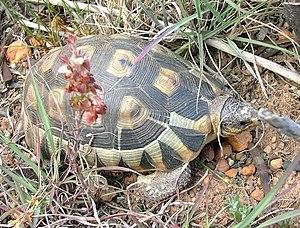
La Tortue à soc d'Afrique du Sud, Chersina angulata, unique représentant du genre Chersina, est une espèce de tortues de la famille des Testudinidae.